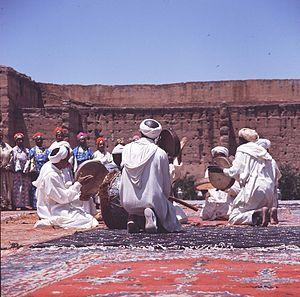
L'ahouach est une danse traditionnelle collective berbère.